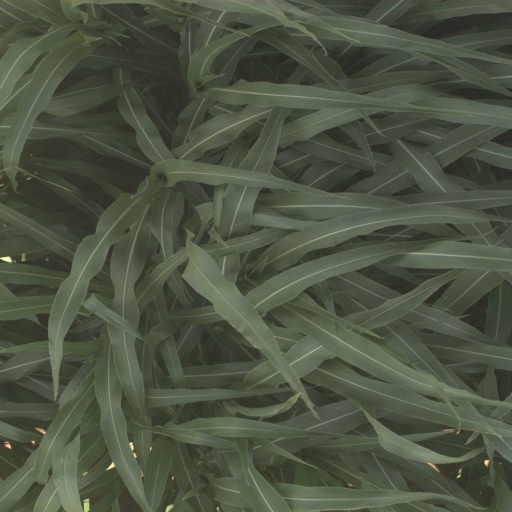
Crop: sorghum